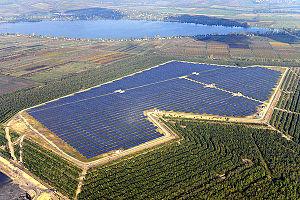
Le secteur de l'énergie en Hongrie s'approvisionne pour 42 % à partir de ressources locales et 58 % d'importations. En 2018, le pays produit 15 % de ses besoins pétroliers, 18 % de ses besoins gaziers et 57 % de ses besoins en charbon ; la biomasse contribue pour plus du quart à sa production locale d'énergie primaire.